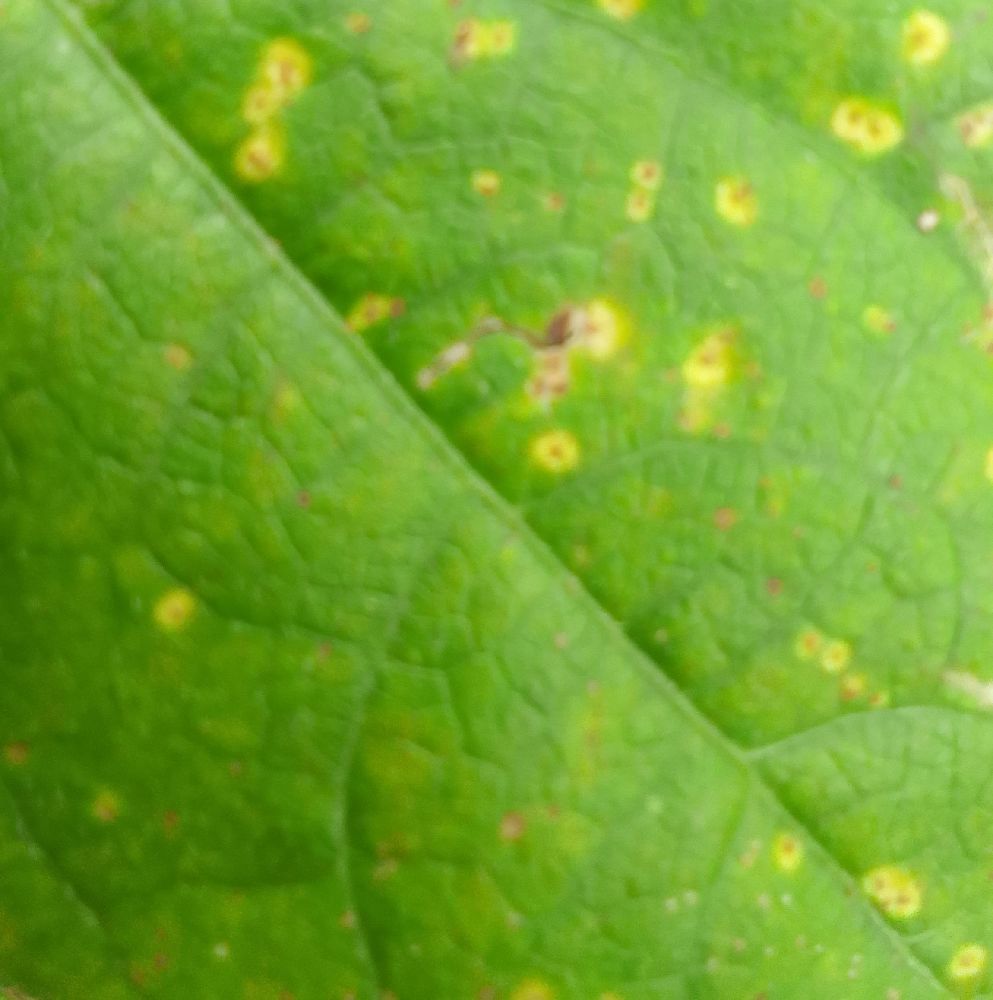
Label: rust